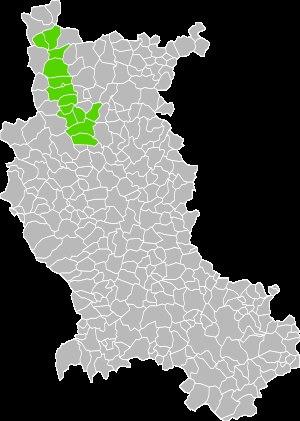
Le côte-roannaise est un vin rouge ou rosé d'appellation d'origine contrôlée produit dans le département de la Loire, à l'ouest de la ville de Roanne. Cette appellation fait partie du vignoble de la Vallée de la Loire.